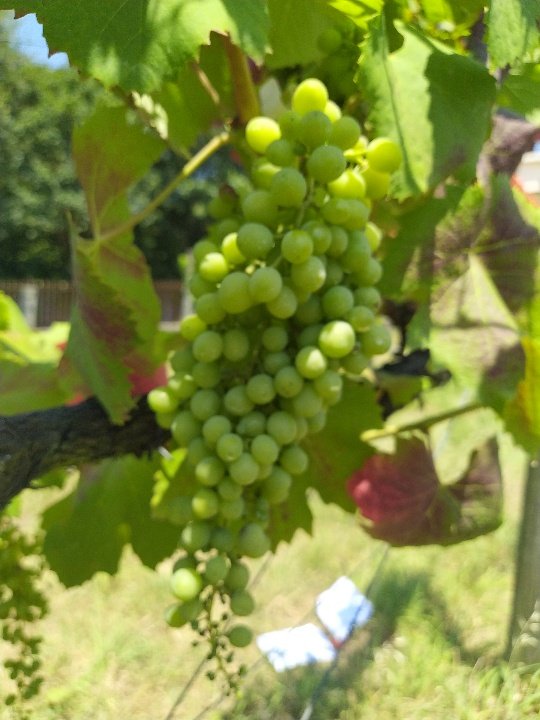
Berries visible: 93
Grape clusters: 1